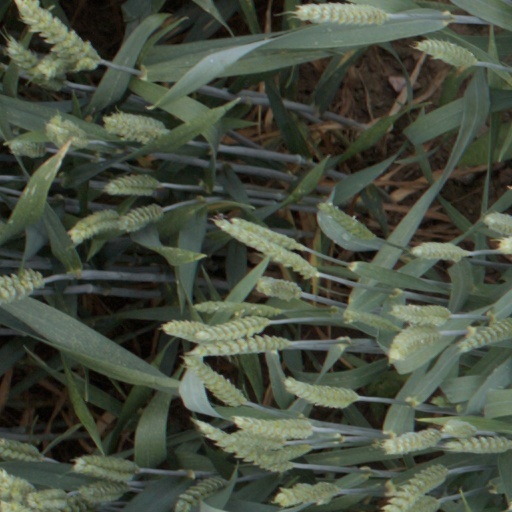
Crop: wheat